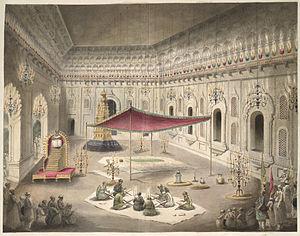
L’Imambara Bara est un imambara situé à Lucknow dans l'Uttar Pradesh. Aussi connu sous le nom d’Imambara Asafi, il fut construit par Asaf al-Daula, nawab de Lucknow. Devenu mausolée de ce dernier, il est célèbre pour abriter le Bhool Bhulaiya, un gigantesque labyrinthe. C'est également l'un des plus grands bâtiments de la ville de Lucknow.